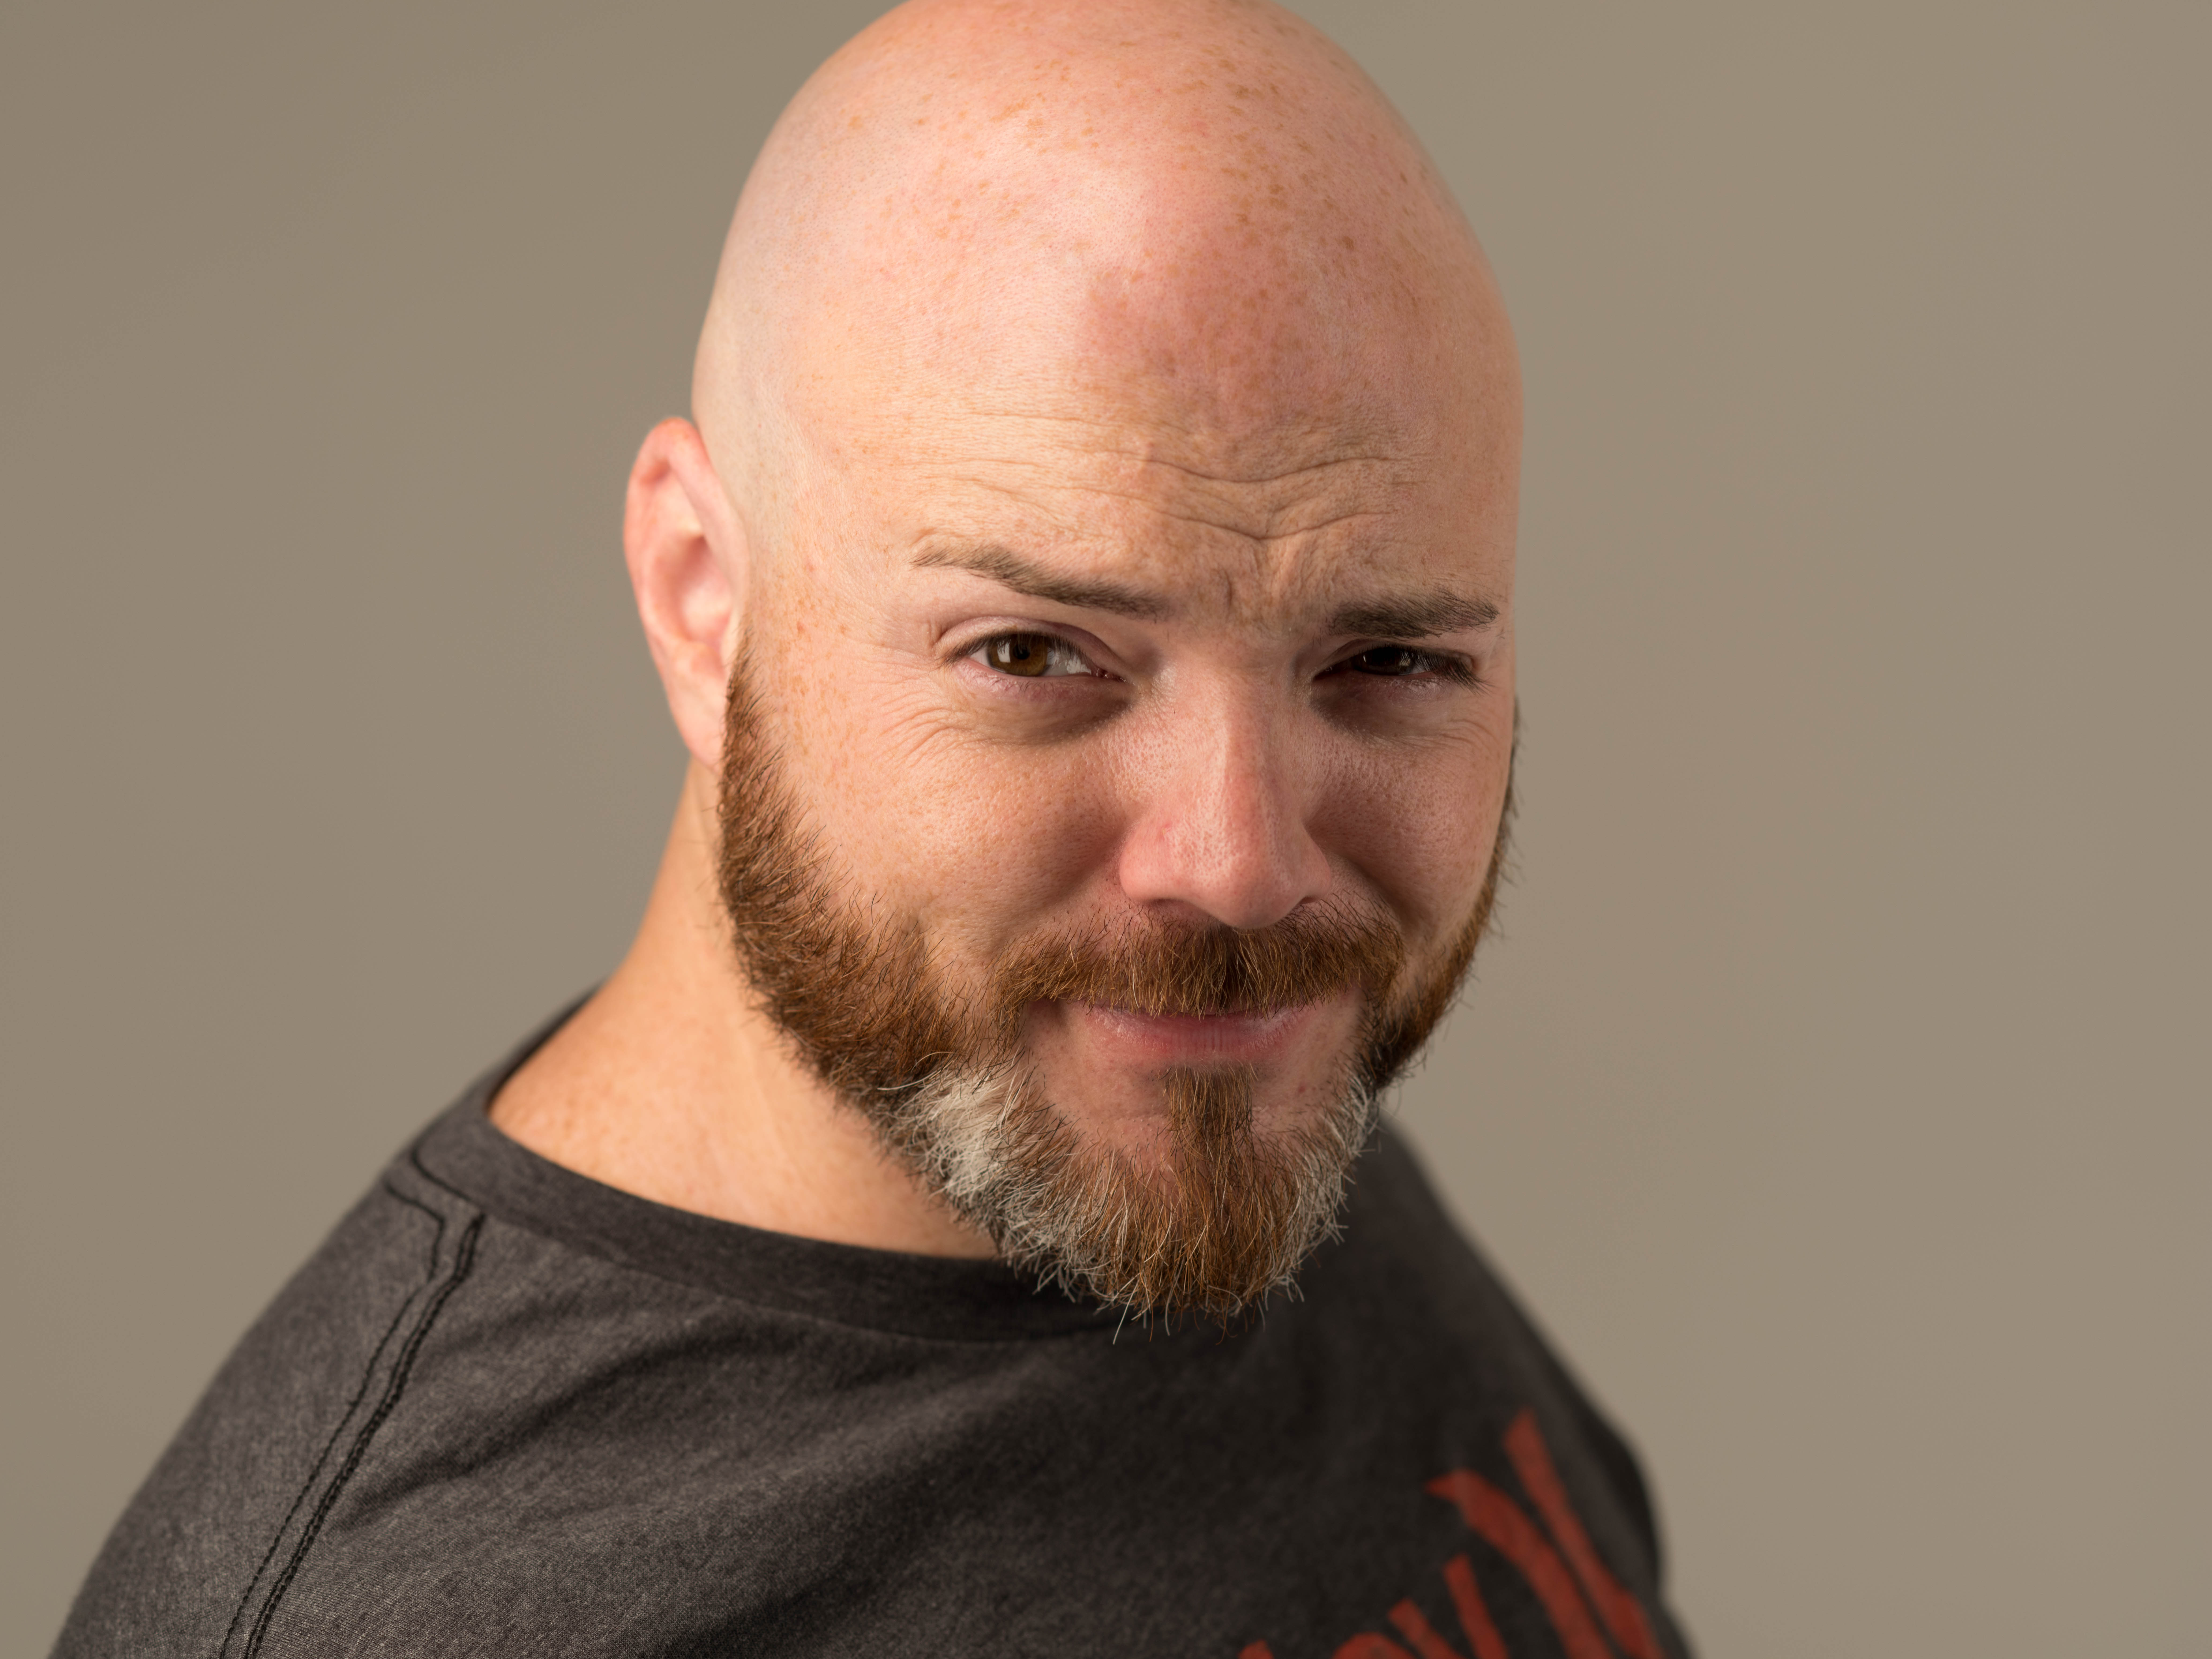
man, person, hair, portrait, hairstyle, beard, senior citizen, face, nose, head, moustache, chin, facial hair